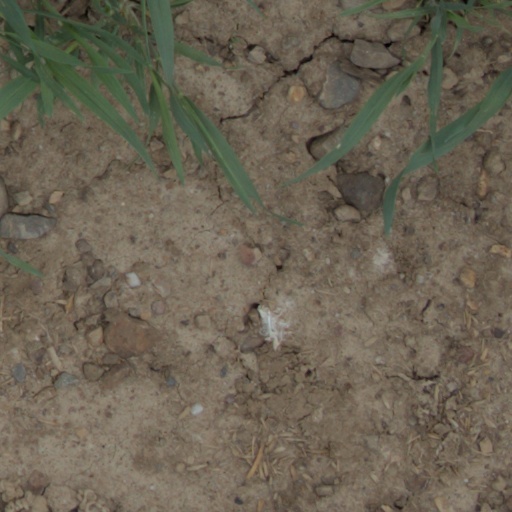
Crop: wheat